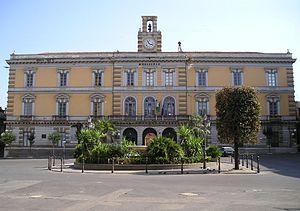
Afragola est une ville italienne d'environ 64 450 habitants située dans la ville métropolitaine de Naples en Campanie.